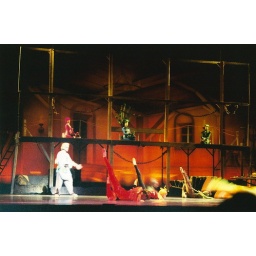
noah and the birds - dress rehearsal...m's in the red